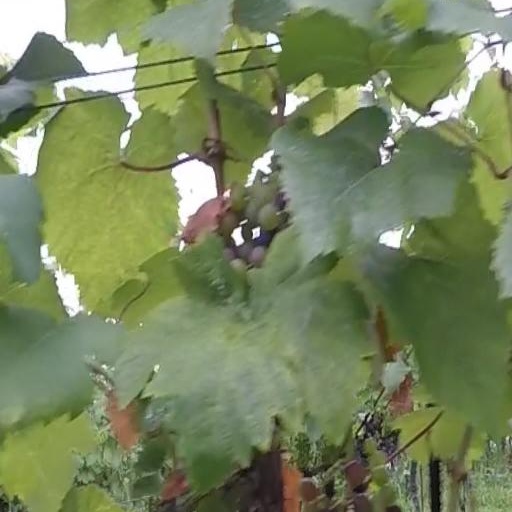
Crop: grape